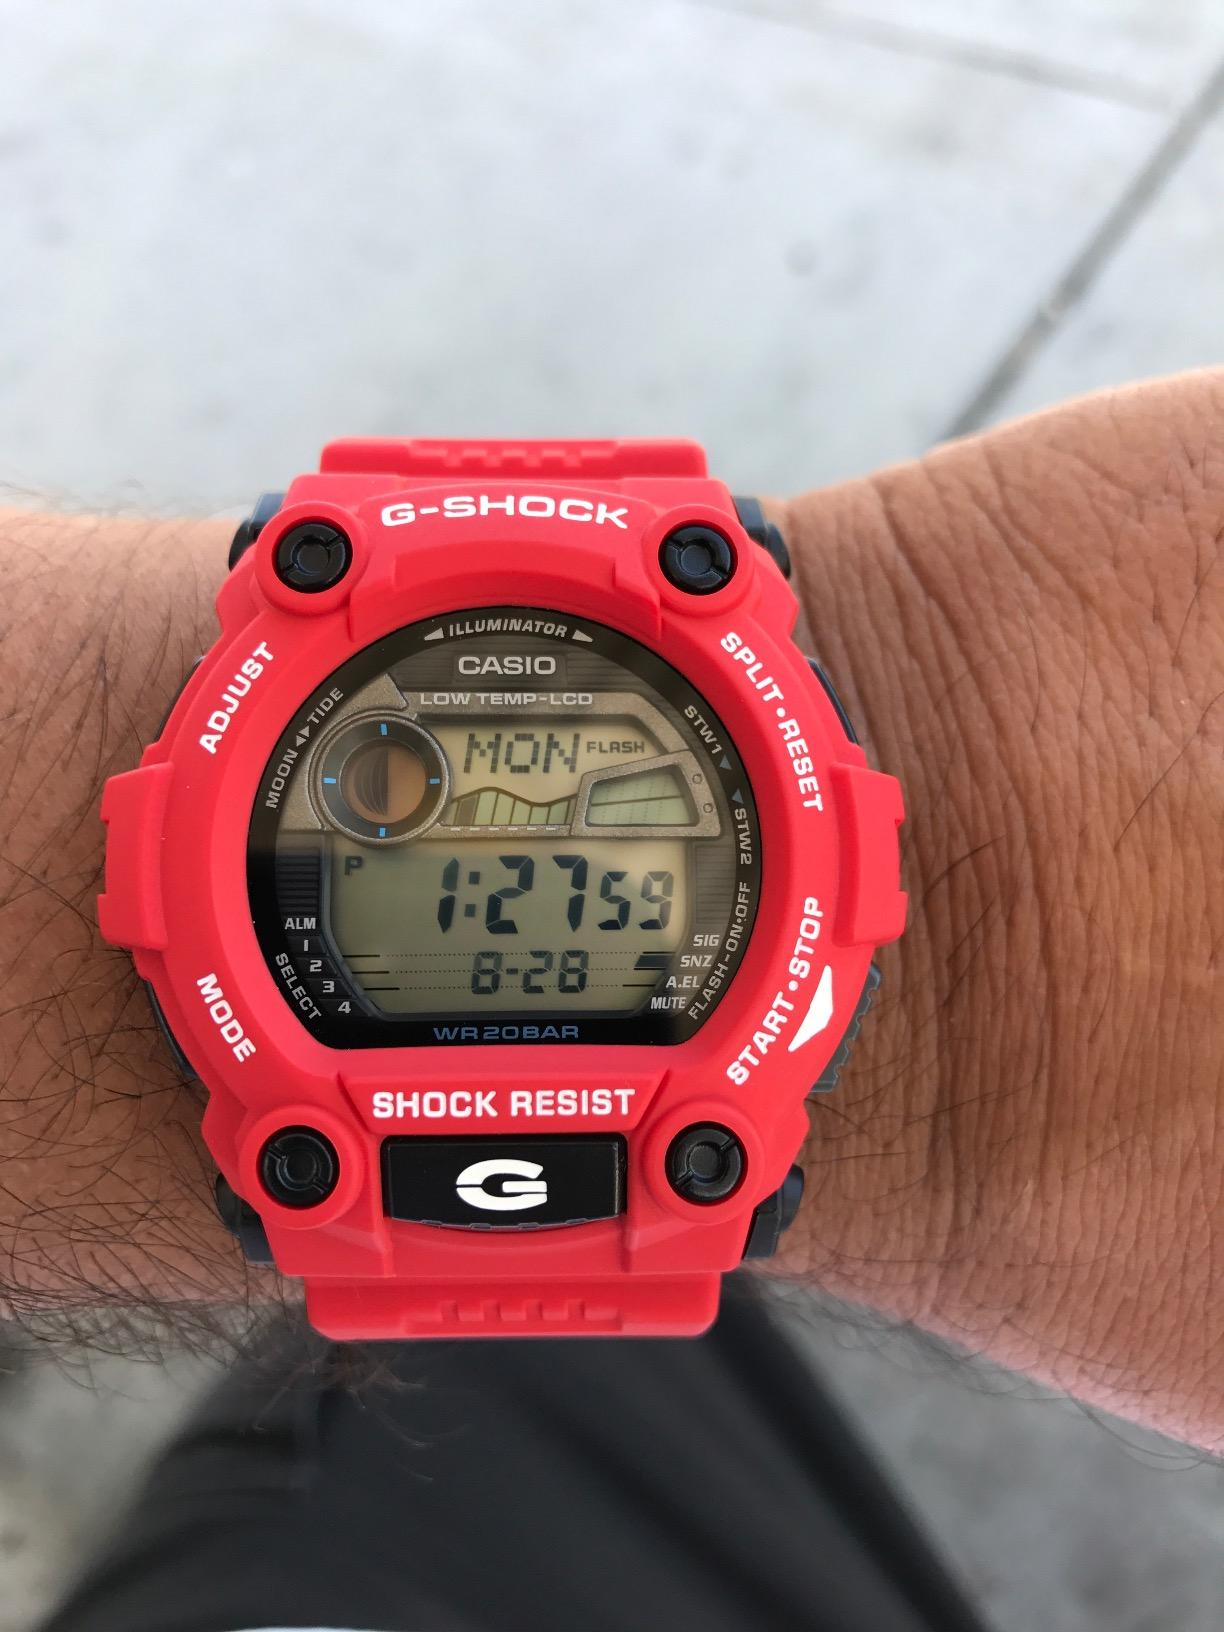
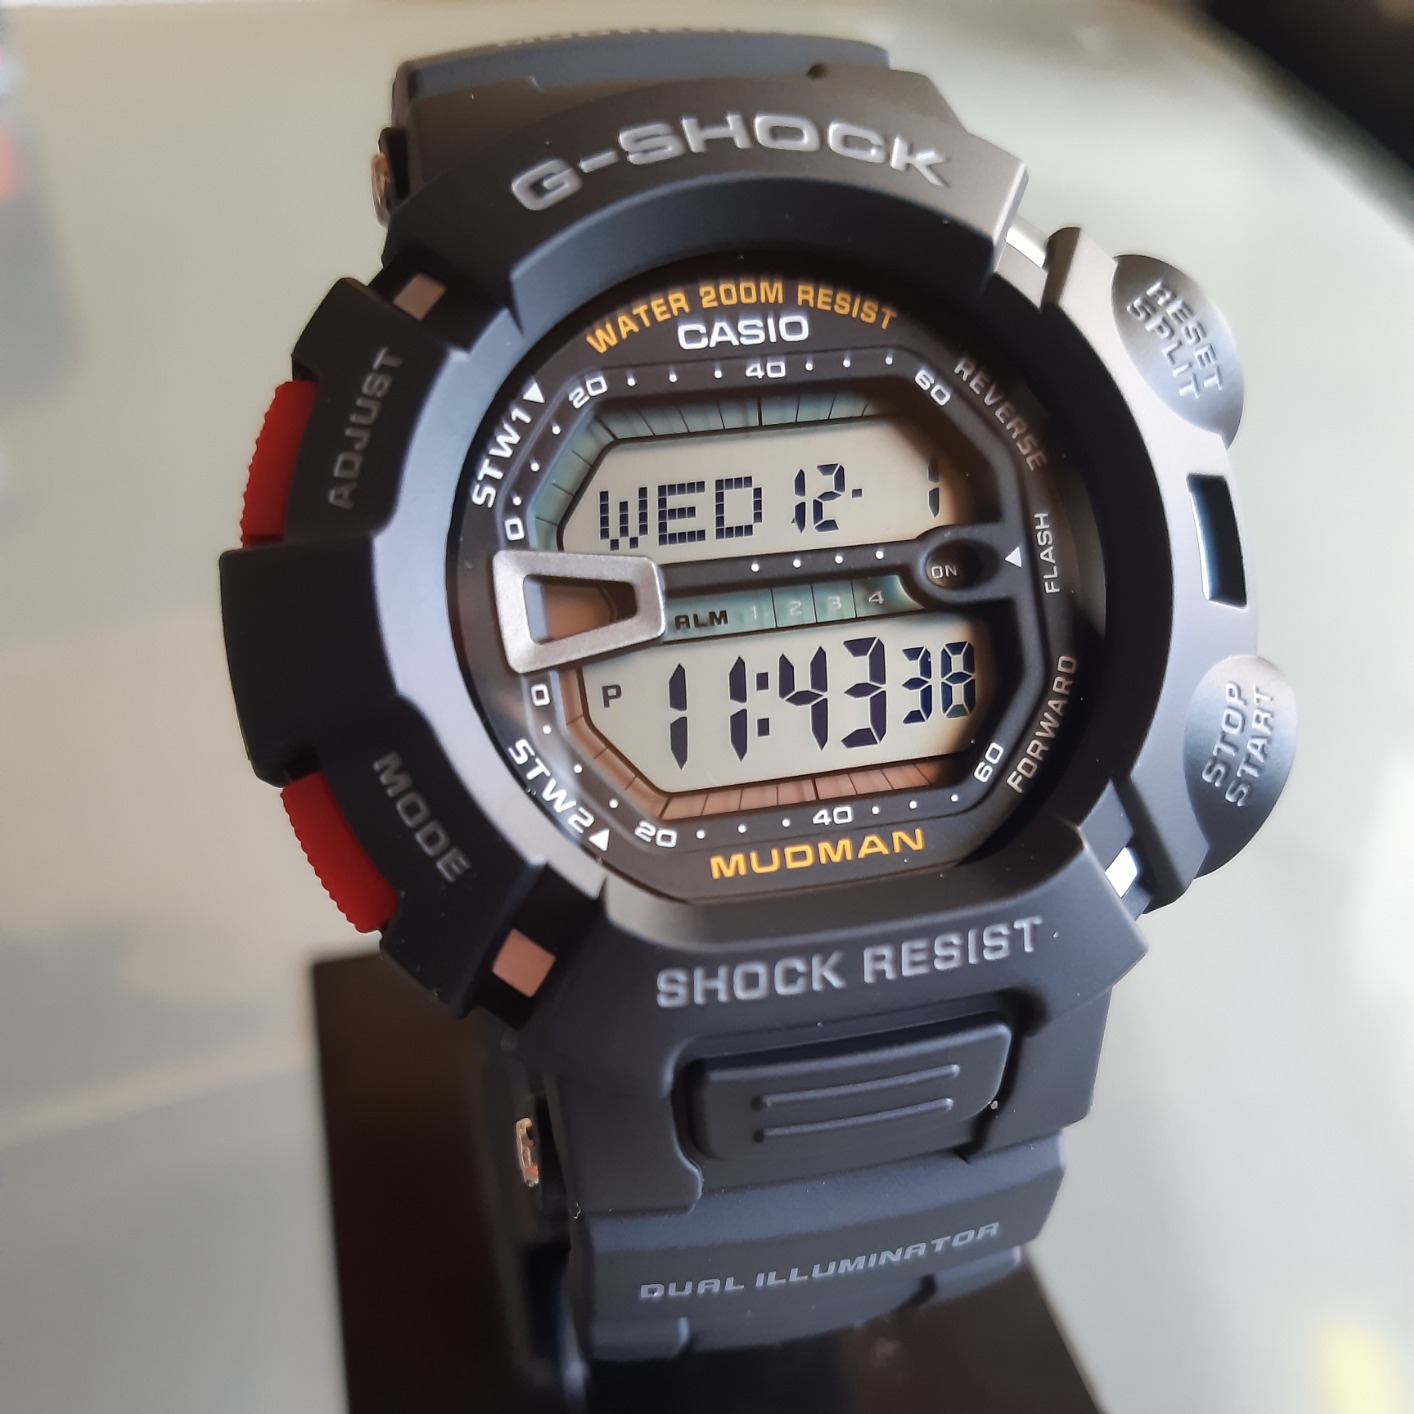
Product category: accessories_watch
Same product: no